Danah boyd

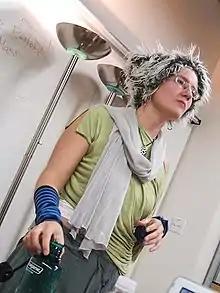
danah boyd in 2005, a speaker at Digital Identity conference in Chicago

At Brown University, boyd studied computer science and worked with Andries van Dam writing an undergraduate thesis about how visual depth cues in a virtual 3D environment affect depth perception. Once she reached college, she chose to take her maternal grandfather's name, Boyd, as her own last name. She decided to spell her name in lowercase so as "to reflect my mother's original balancing and to satisfy my own political irritation at the importance of capitalization."